Music of Argentina

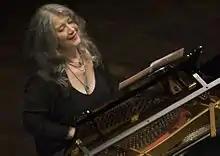

By 1970, Argentine rock had become established among middle-class youth with groups like Almendra, Pescado Rabioso, Color Humano, Arco Iris, Sui Generis, and Serú Girán.